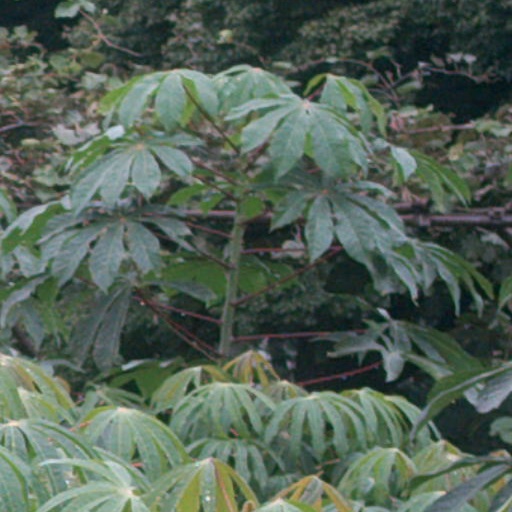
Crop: cassava